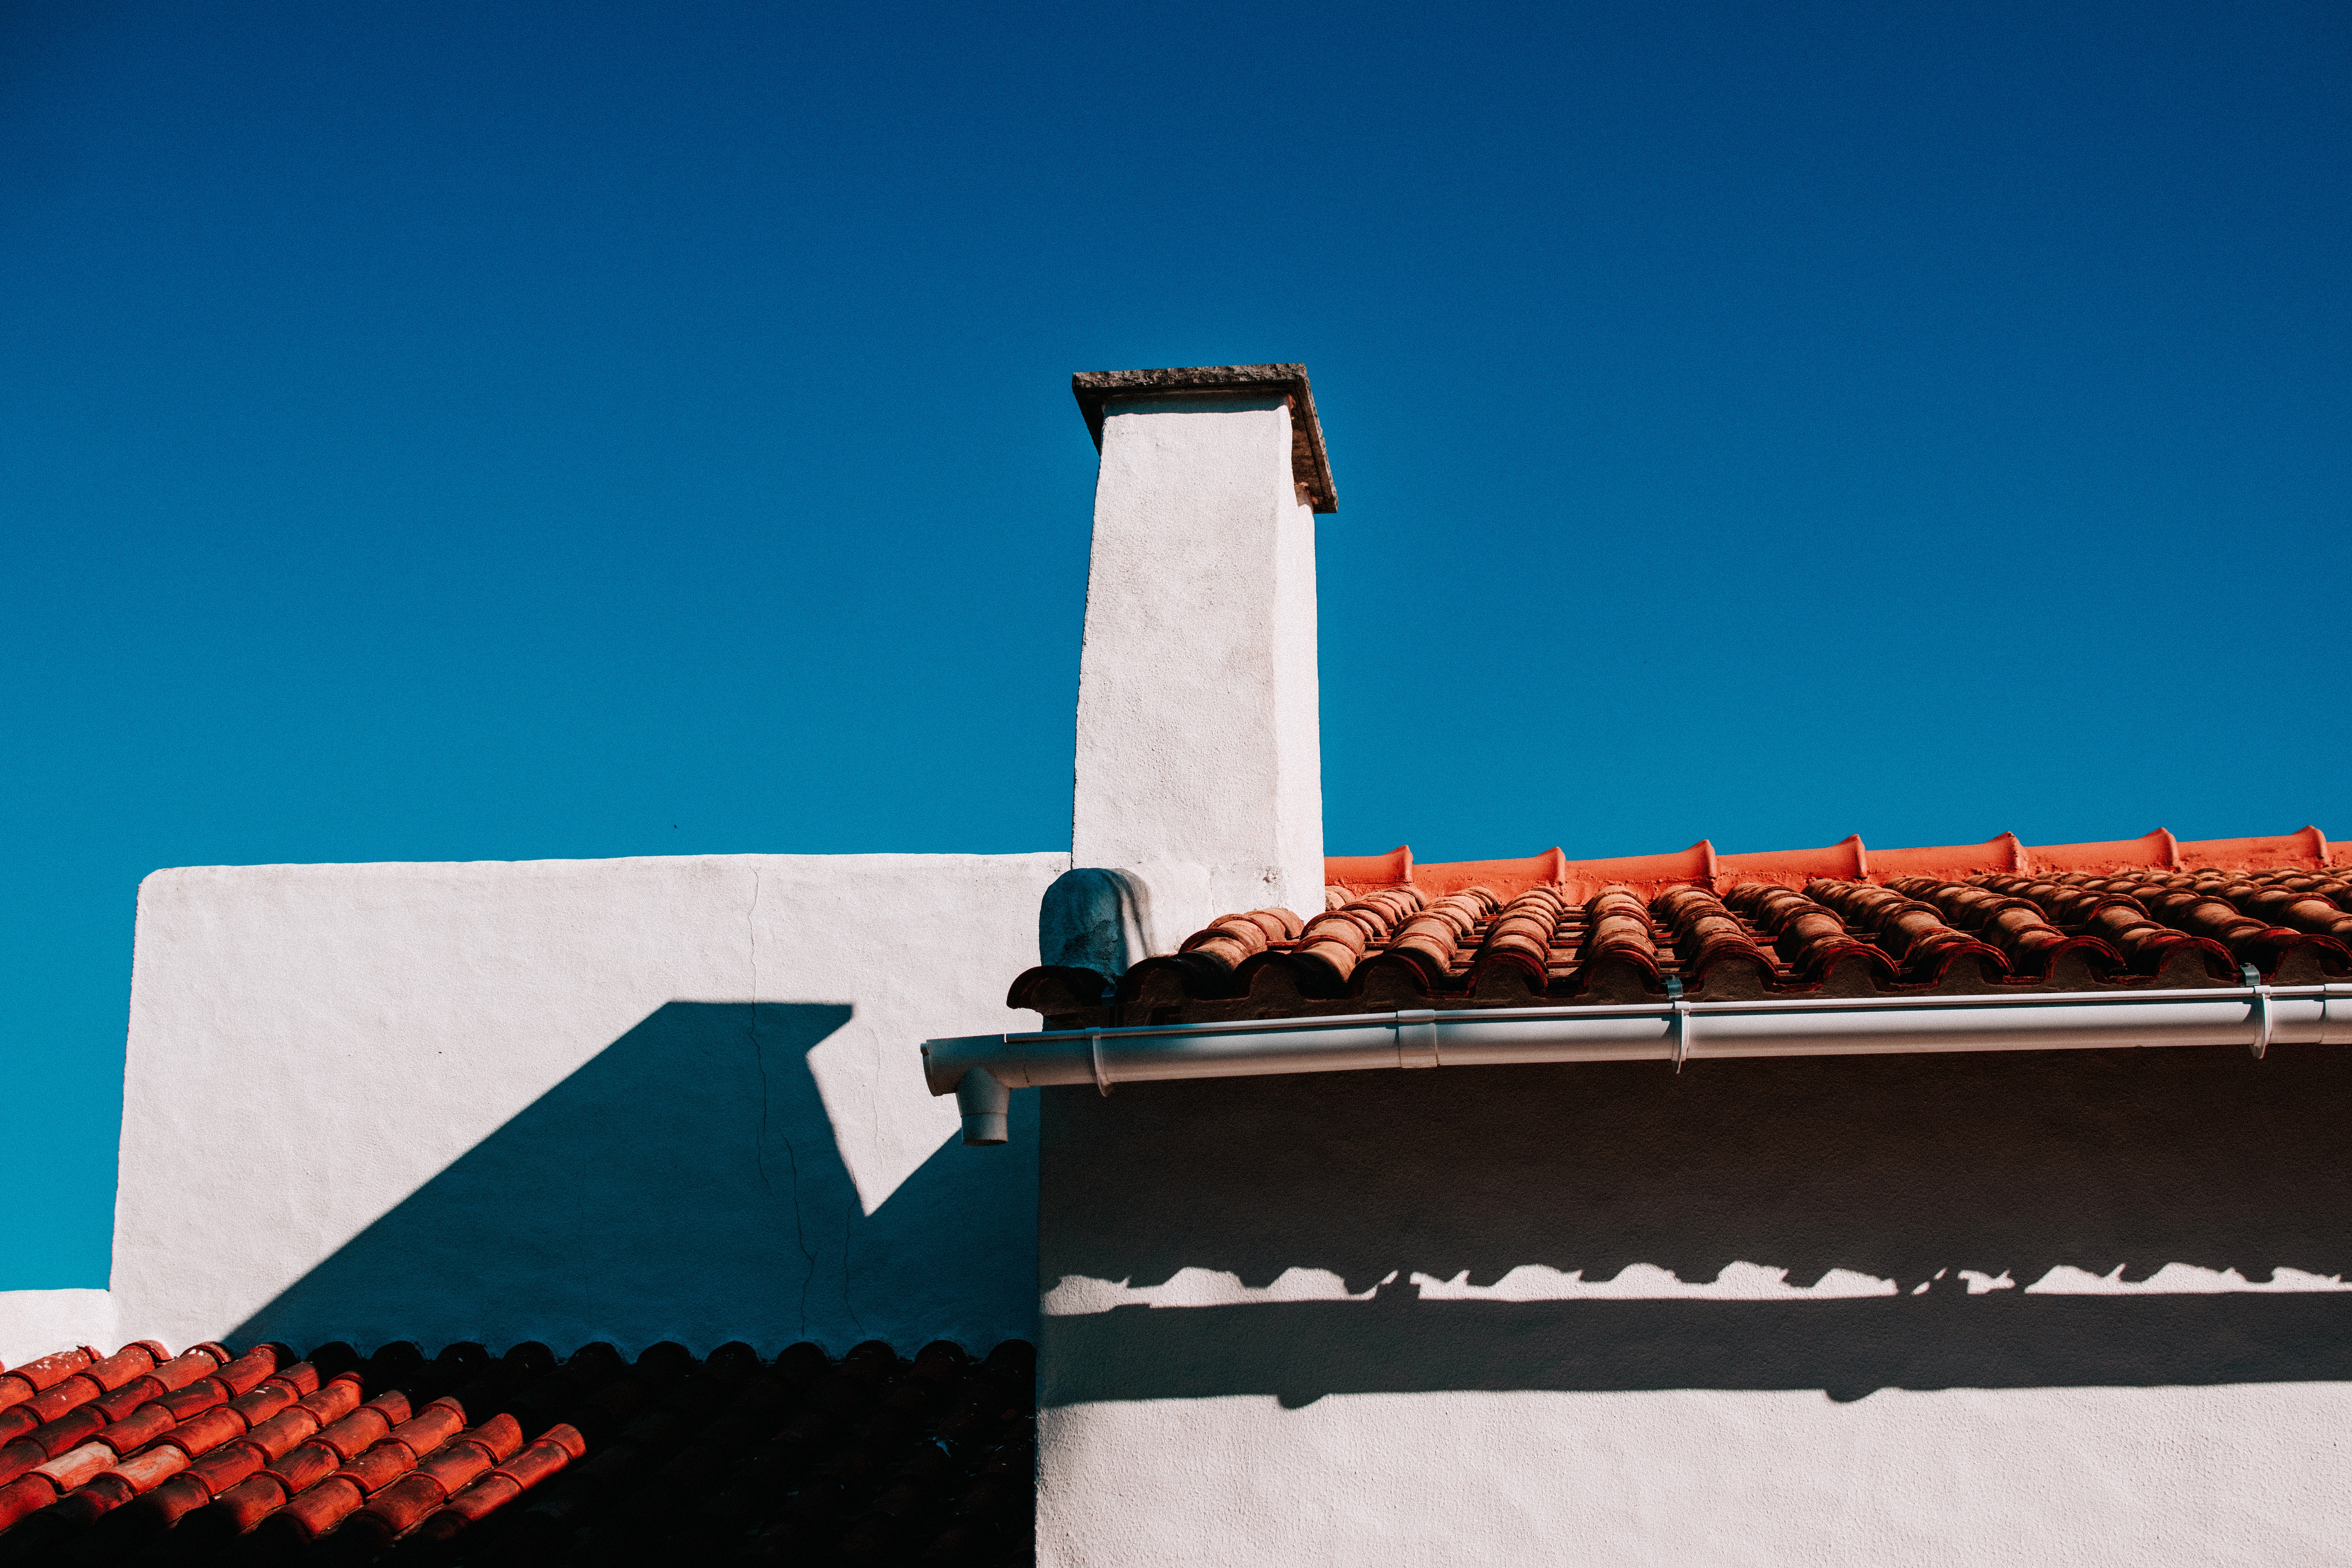
blue, roof, chimney, sky, architecture, house, window, building